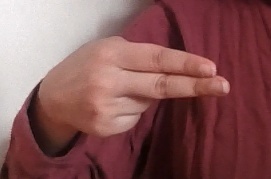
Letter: ain